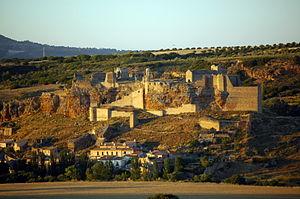
Zorita de los Canes est une commune d'Espagne de la province de Guadalajara dans la communauté autonome de Castille-La Manche.